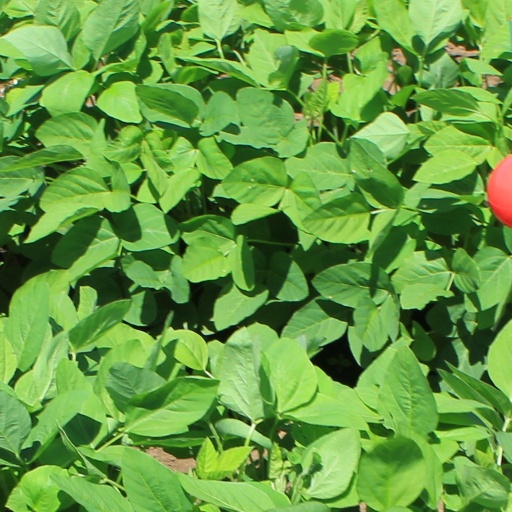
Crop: soybean